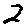
Label: 2